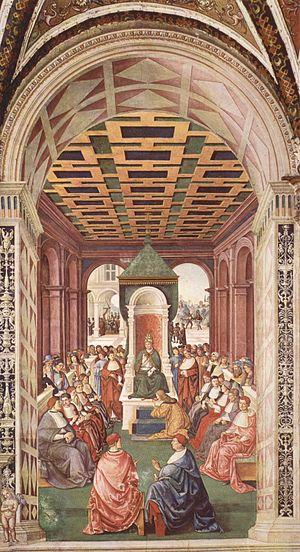
Le XVIIᵉ concile œcuménique de l'Église catholique commence à Bâle le 23 juillet 1431. Transféré par Eugène IV à Ferrare en 1437 puis à Florence en 1439, il se termine à Rome en 1441.